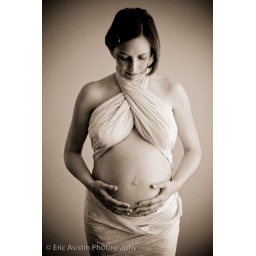
My wife at 8 months pregnant with our son Makeo. All natural window light in our dining room.